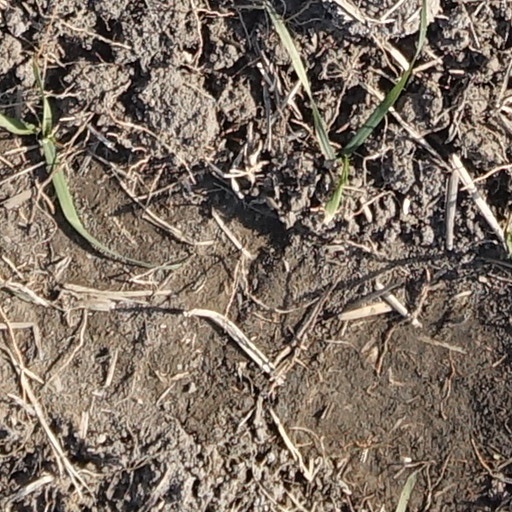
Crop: wheat